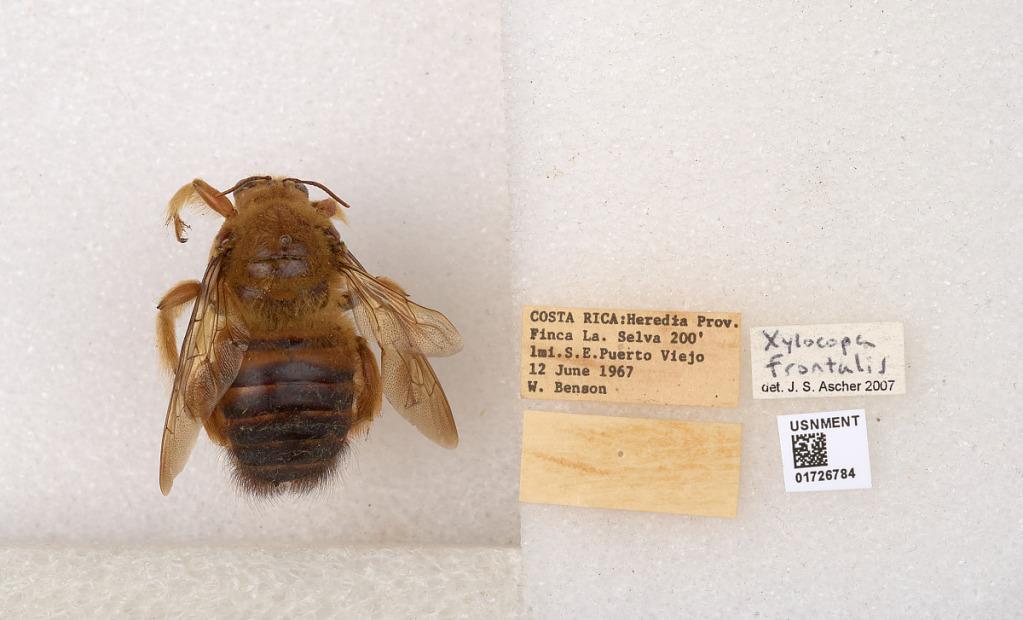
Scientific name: Xylocopa (Neoxylocopa) frontalis (Olivier)
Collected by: W. Benson
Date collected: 1967-6-12
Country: Costa Rica
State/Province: Heredia
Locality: Finca La Selva, 1 mi. S. E. Puerto Viejo
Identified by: Ascher, J. S.